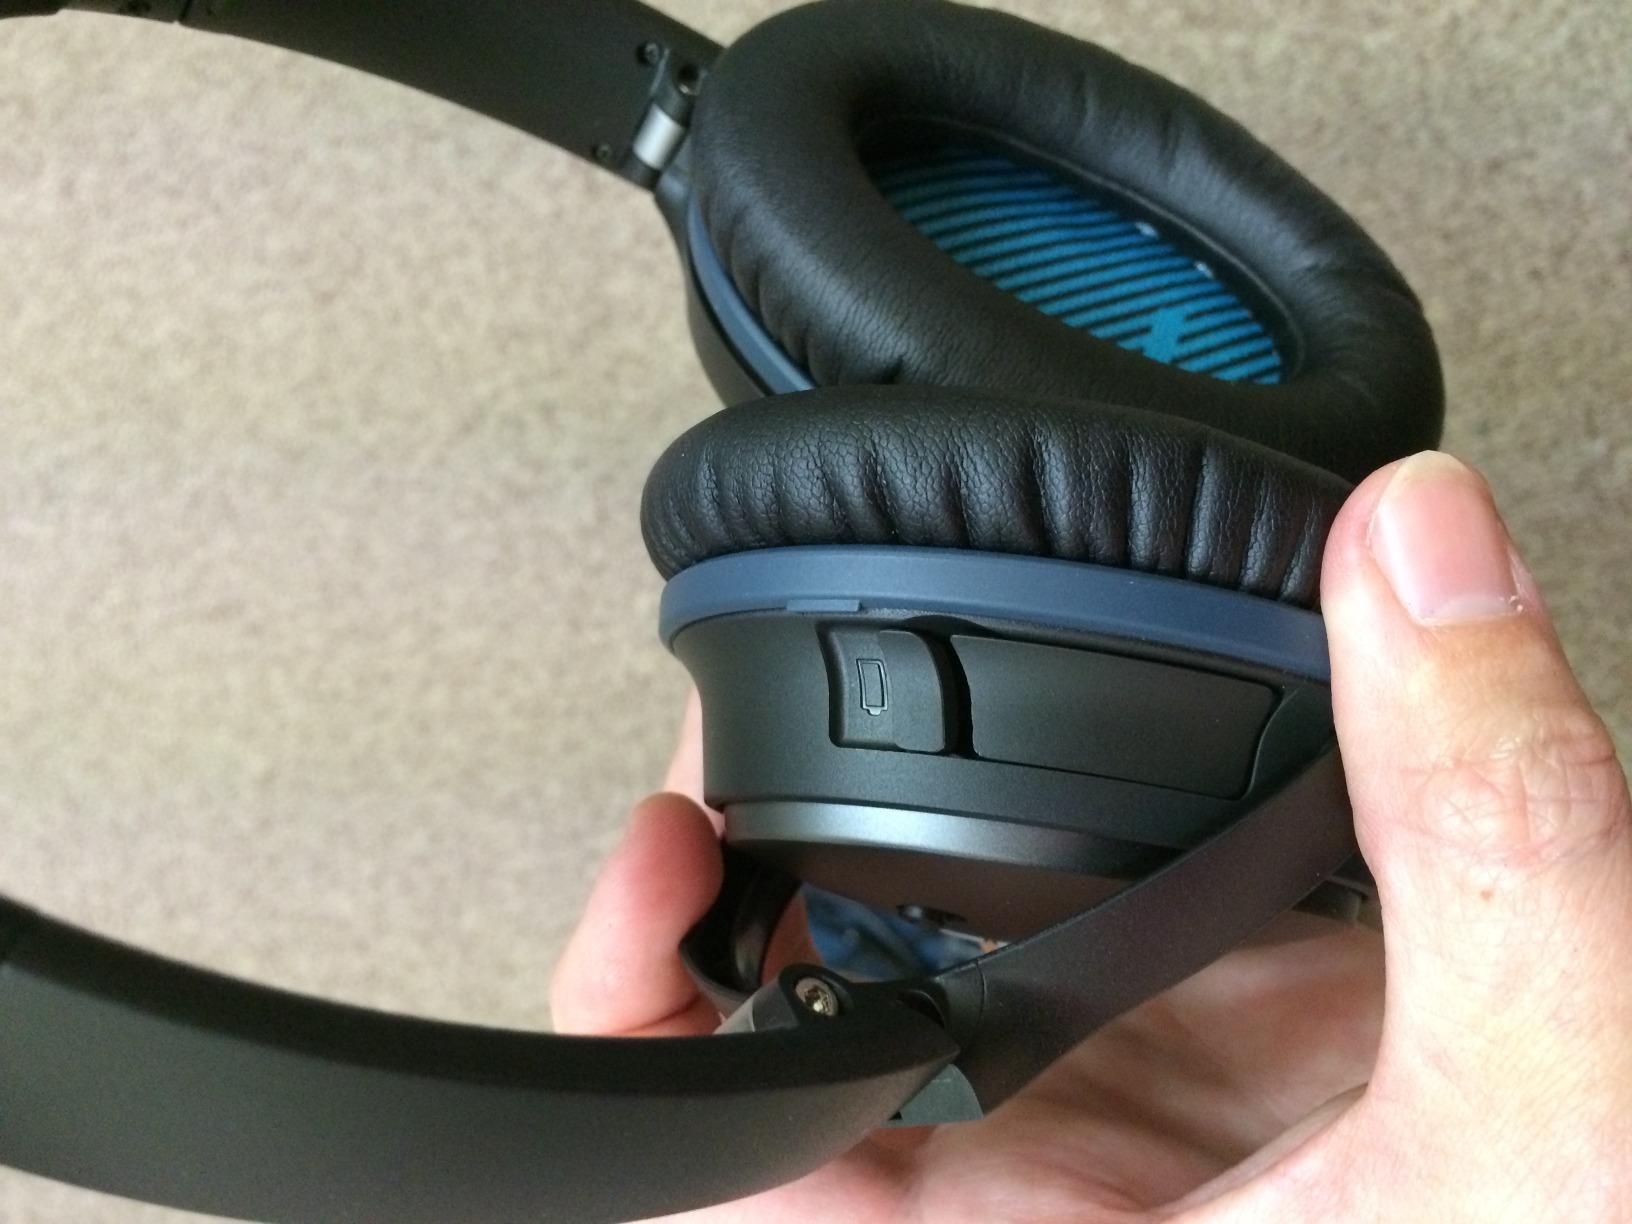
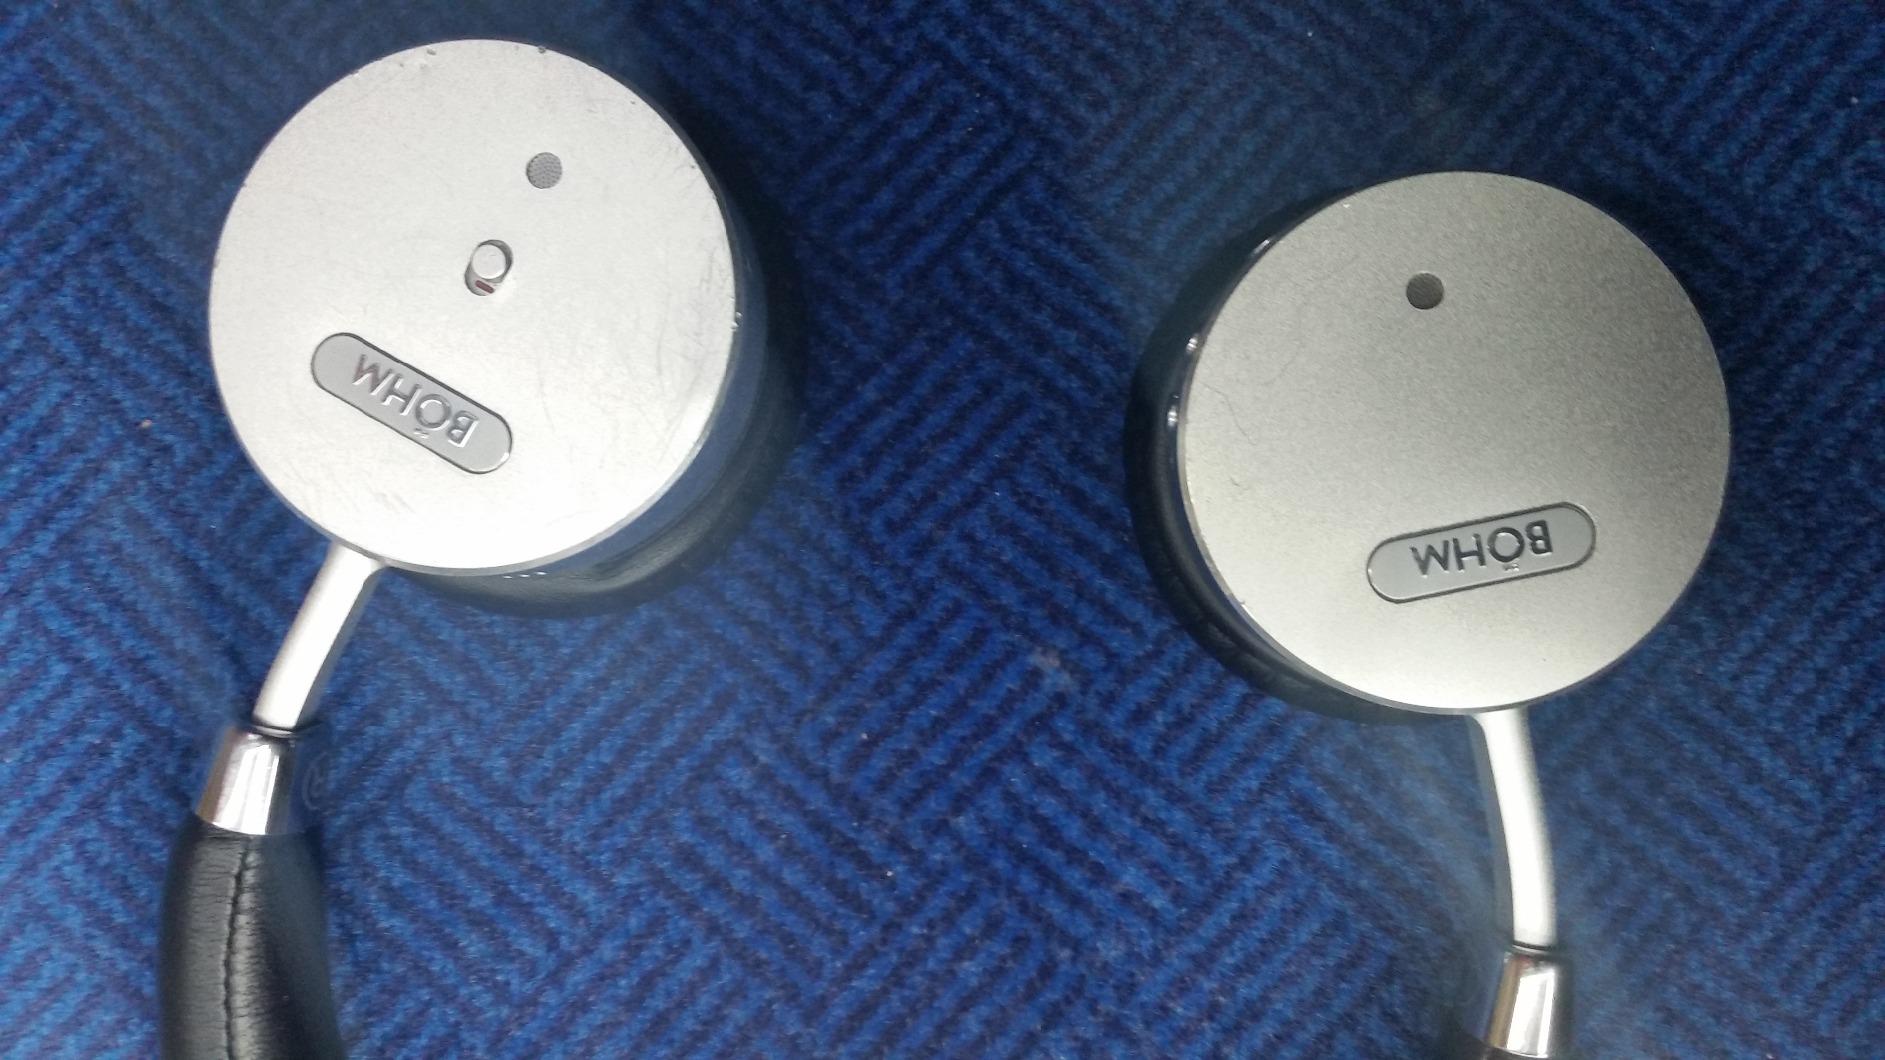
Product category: headphones
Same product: no